Nuclear power in the United States

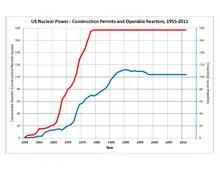
US reactor construction permits issued (red) and operating nuclear power reactors (blue), 1955–2011 (data from US EIA)

Following the 2011 Japanese nuclear accidents, the U.S. Nuclear Regulatory Commission announced it would launch a comprehensive safety review of the 104 nuclear power reactors across the United States, at the request of President Obama. A total of 45 groups and individuals had formally asked the NRC to suspend all licensing and other activities at 21 proposed nuclear reactor projects in 15 states until the NRC had completed a thorough post-Fukushima reactor crisis examination. The petitioners also asked the NRC to supplement its own investigation by establishing an independent commission comparable to that set up in the wake of the serious, though less severe, 1979 Three Mile Island accident. The Obama administration continued "to support the expansion of nuclear power in the United States, despite the crisis in Japan".